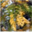
Label: maple_tree